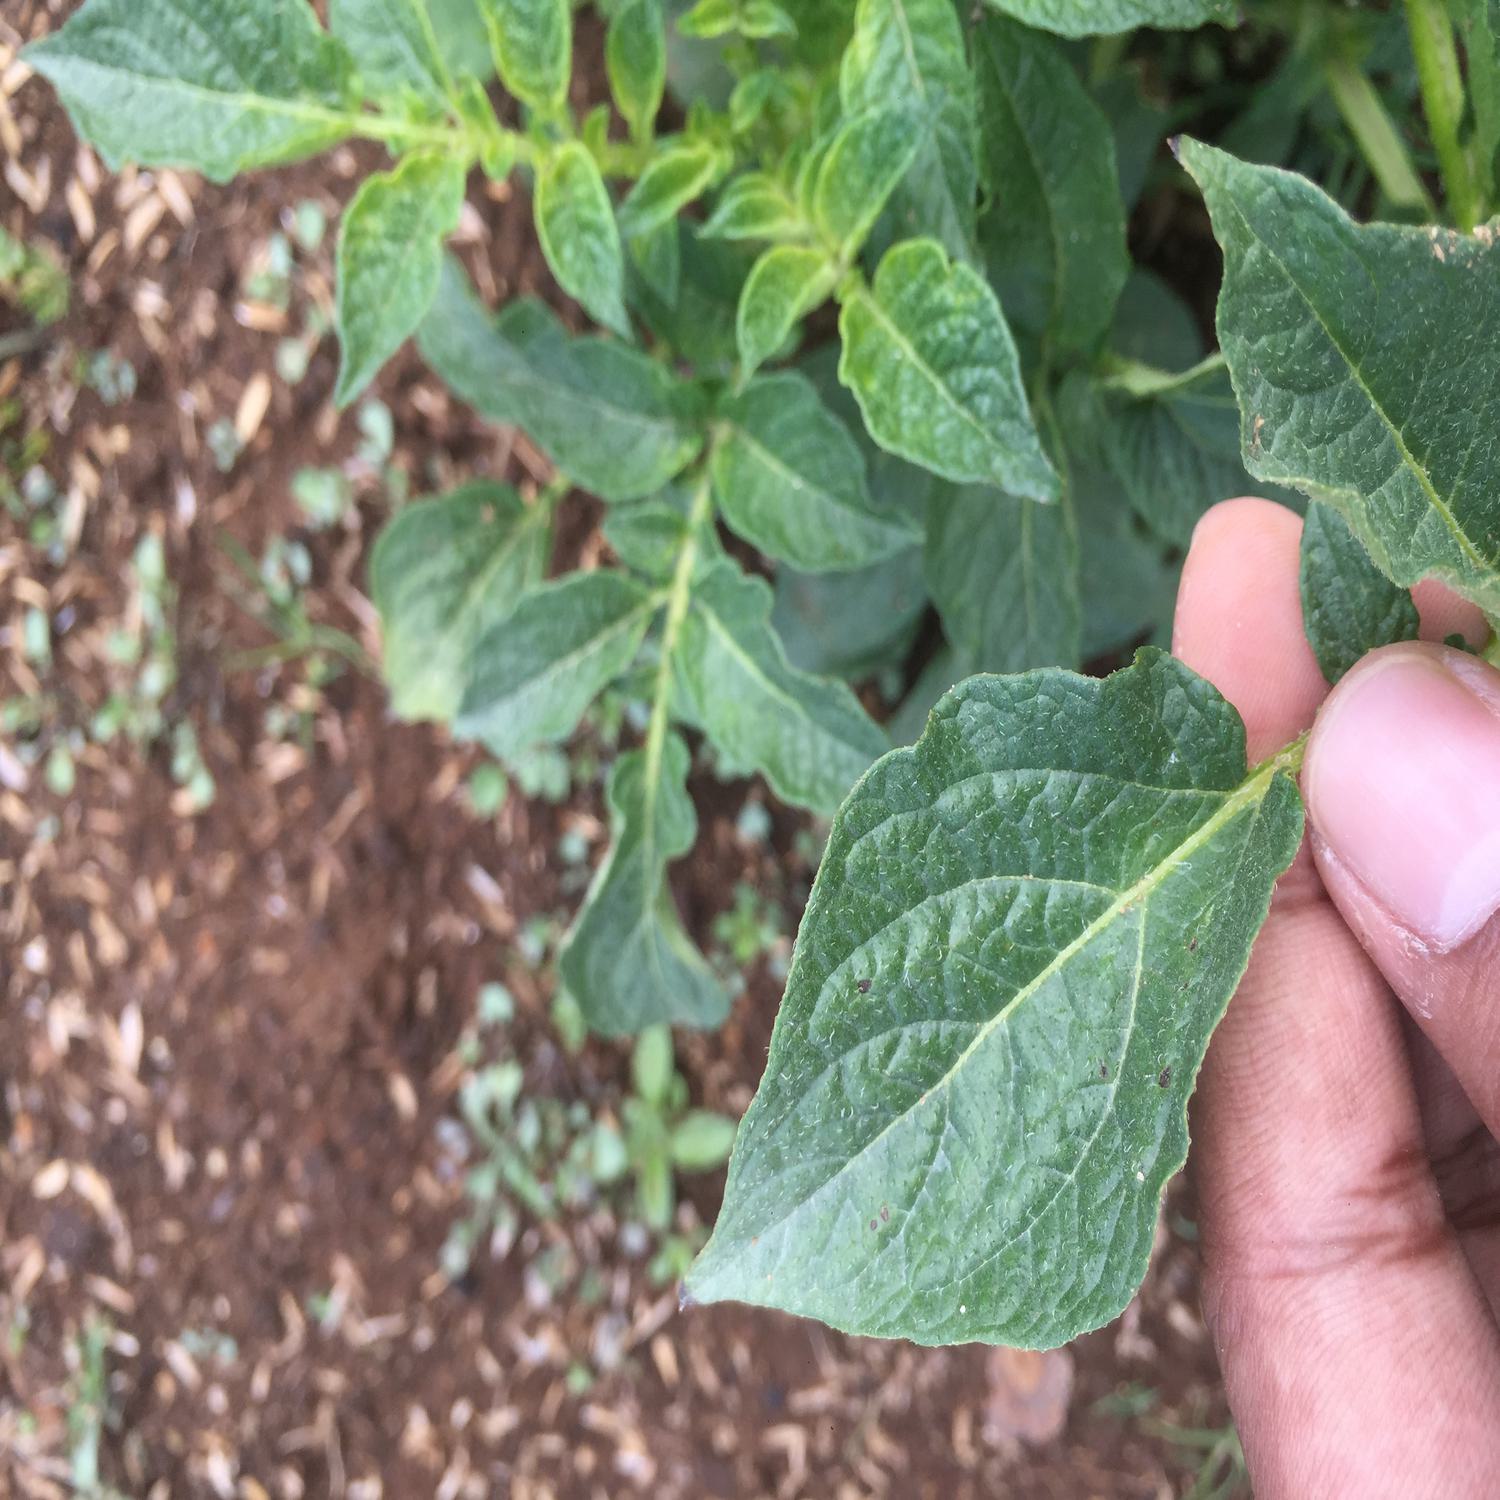
Etiqueta: Virus